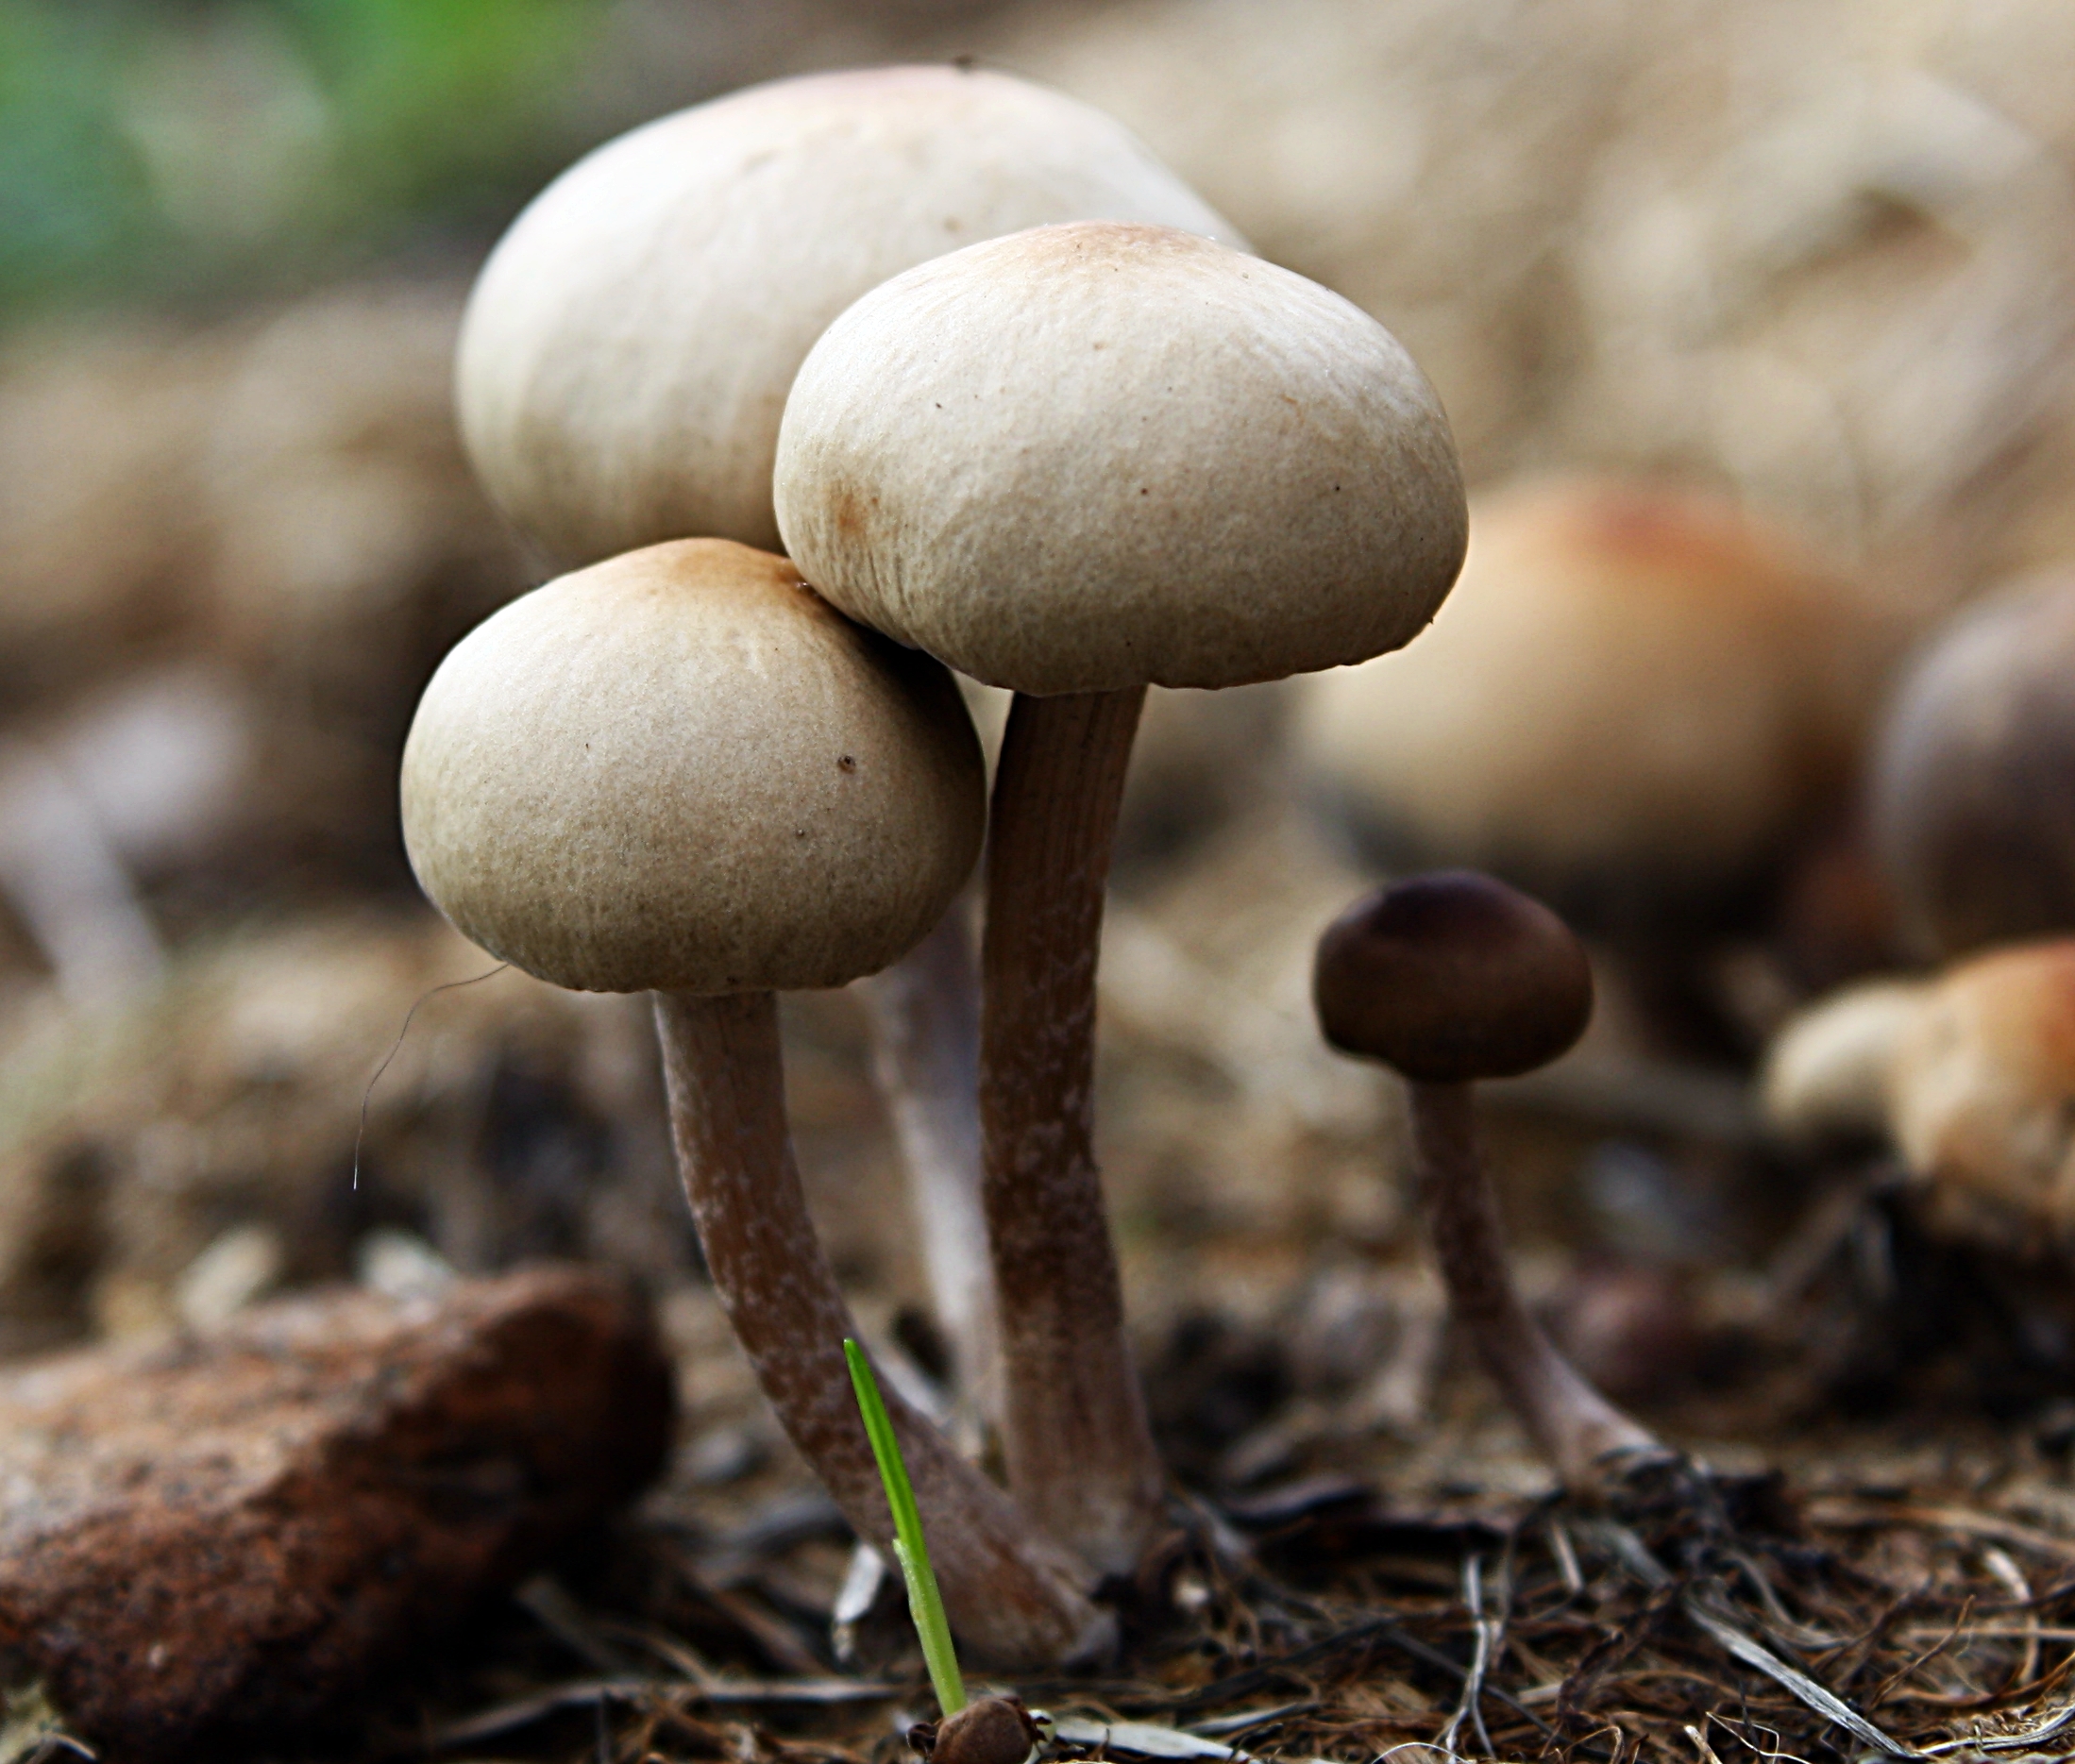
nature, macro, soil, mushroom, fauna, flowers, close up, fungus, naturaleza, flores, woodland, agaric, bolete, ggl1, xovesphoto, gphoto, canoneos1000d, agaricus, macro photography, matsutake, oyster mushroom, edible mushroom, shiitake, medicinal mushroom, agaricomycetes, agaricaceae, champignon mushroom, penny bun, pleurotus eryngii